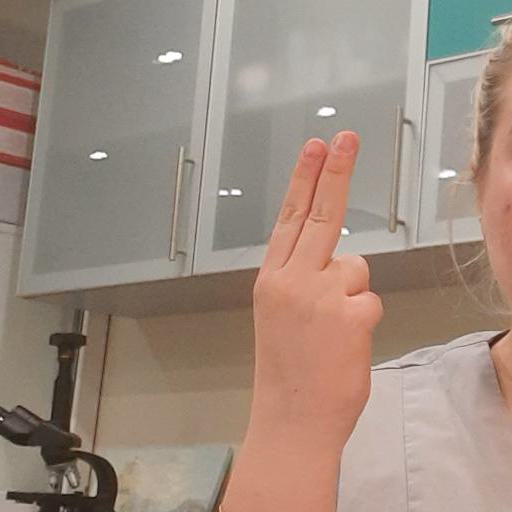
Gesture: two_up_inverted